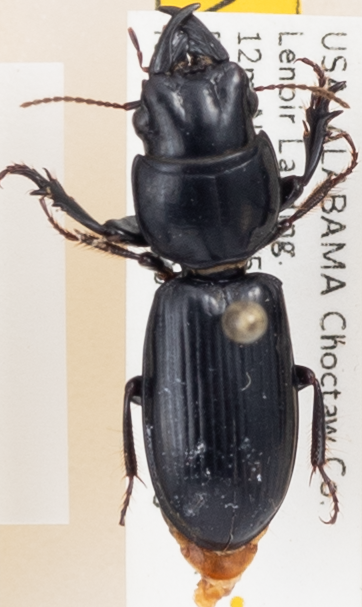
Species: Scarites subterraneus
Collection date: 2018-06-05
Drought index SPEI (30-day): -0.032
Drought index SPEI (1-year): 0.88
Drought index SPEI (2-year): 0.184